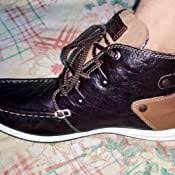
Label: Boat